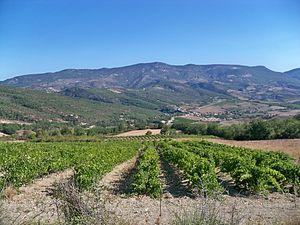
vignes à Sainte Jalle
Le coteaux-des-baronnies, appelé vin de pays des coteaux-des-baronnies jusqu'en 2011, est un vin français d'indication géographique protégée. Le décret de l'INAO créant ce label a été publié en date du 18 novembre 1981.
L'essentiel de l'activité économique du département de la Drôme se situe à l'ouest du département, le long de la vallée du Rhône. Cette zone, qui concentre la majorité de la population du département, est en outre desservie par des voies de communications majeures comme l'Autoroute A7 ainsi que par les lignes ferroviaires LGV Rhône-Alpes et LGV Méditerranée. L'activité économique de la région valentinoise a été dynamisée par la mise en service de la gare de Valence TGV en 2001.
Sainte-Jalle est une commune française située dans le département de la Drôme en région Auvergne-Rhône-Alpes.